South Australian Country Fire Service

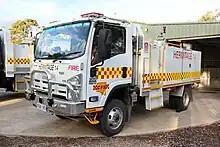
New CFS 14 type appliance (Hermitage 2013) – carries 1600 litres of water, four-wheel drive capable, and is deployed in both urban and rural environments.

A "strike team" is a deployment of appliances out of their usual area of operation. A strike team is made up as an operational unit to simplify incident command and control. A strike team typically consists of 5 fire appliances and a leading command car. The most common configuration is 4 Fire fighting appliances and 1 Bulk water carrier. A Strike teams firefighting force will be standardised to an appliance type, such as Rural or Urban Strike team; where Rural Strike teams contain only 24 and 34 type tankers, and an Urban Strike team contains only light/medium/heavy pumper type appliances, with the exception of a Bulk water carrier type appliance. Typically Strike teams are sourced from a group, and are named after their group. (e.g., A strike team from Swanport Group would be called "Swanport strike team"). Strike teams however can be composite made up from appliances from a number of groups. Strike teams are often deployed to regional areas for several days deployment. Often a strike team will be in charge of a particular sector of a fire.